Pet, Inc.

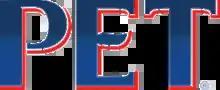
Modern PET logo used by Eagle Foods

The PET brand is used by two companies for their dairy products. The "PET" trademark is owned by Eagle Foods who still produce "PET Milk" brand evaporated milk.